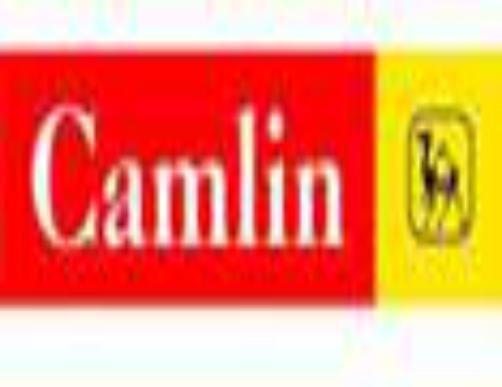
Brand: camlin
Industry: Medical